Elise Arnberg

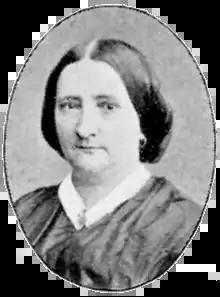
Elise Arnberg

Elisabeth (Elise) Zénaide Arnberg (11 November 1826 – 6 September 1891), was a Swedish miniaturist and photographer. She is foremost known for her portrait miniatures on ivory, but was also active as a photographer. She worked in water colors, gouache and Crayon. She frequently exhibited in Stockholm and her work is represented at the "Nationalmuseum".